Russian folk song collections

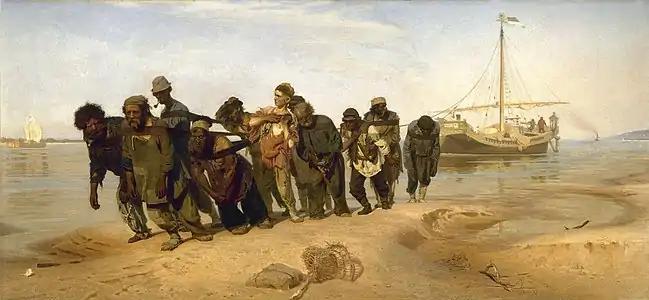
"Barge Haulers on the Volga " (1870–1873) of Ilya Repin

Russian folk songs (народные песни, narodnye pesni) encompass a wide variety of styles, themes, and regional variations, including lyrical, epic, work, ritual, and dance songs.